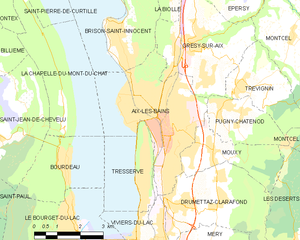
Carte des communes françaises
Le lac du Bourget est un lac situé en France à l'ouest du département de la Savoie en région Auvergne-Rhône-Alpes.